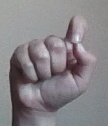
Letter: fa